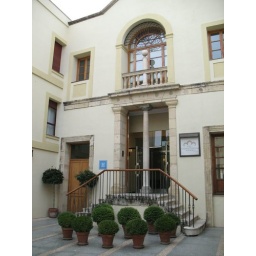
Congregation of small trees in pots